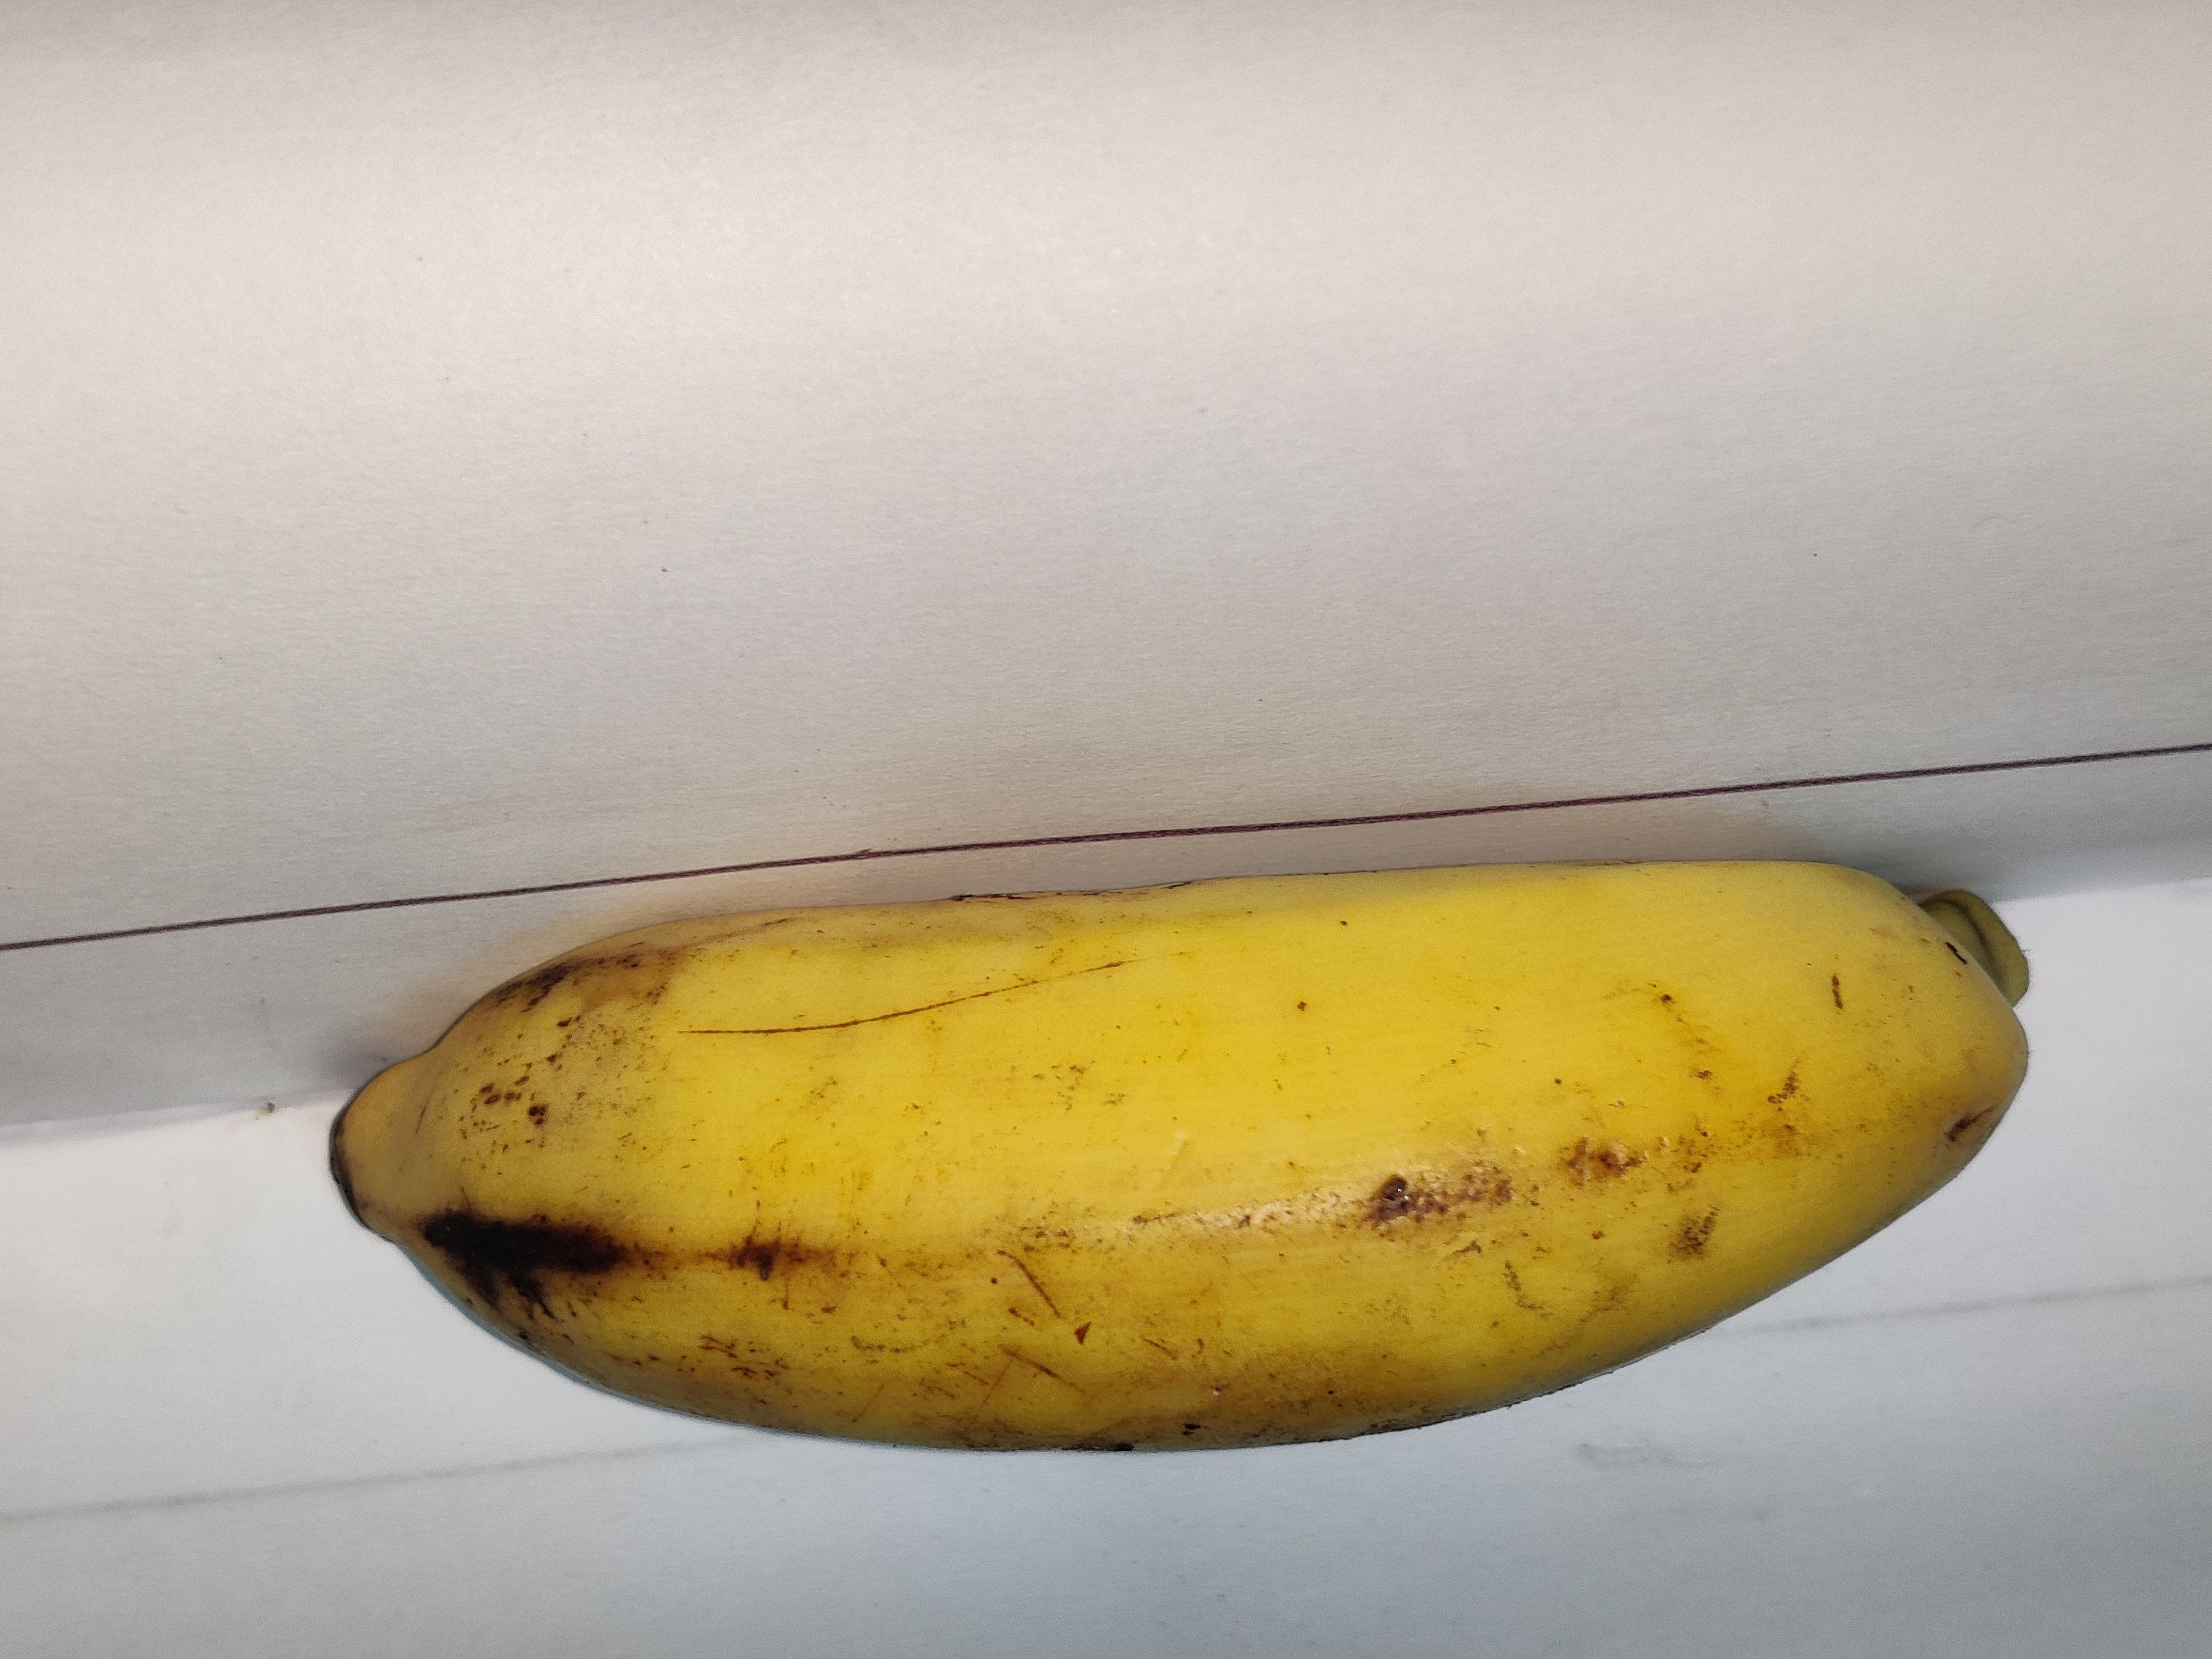
Fruit: banana
Grade: 2nd-grade